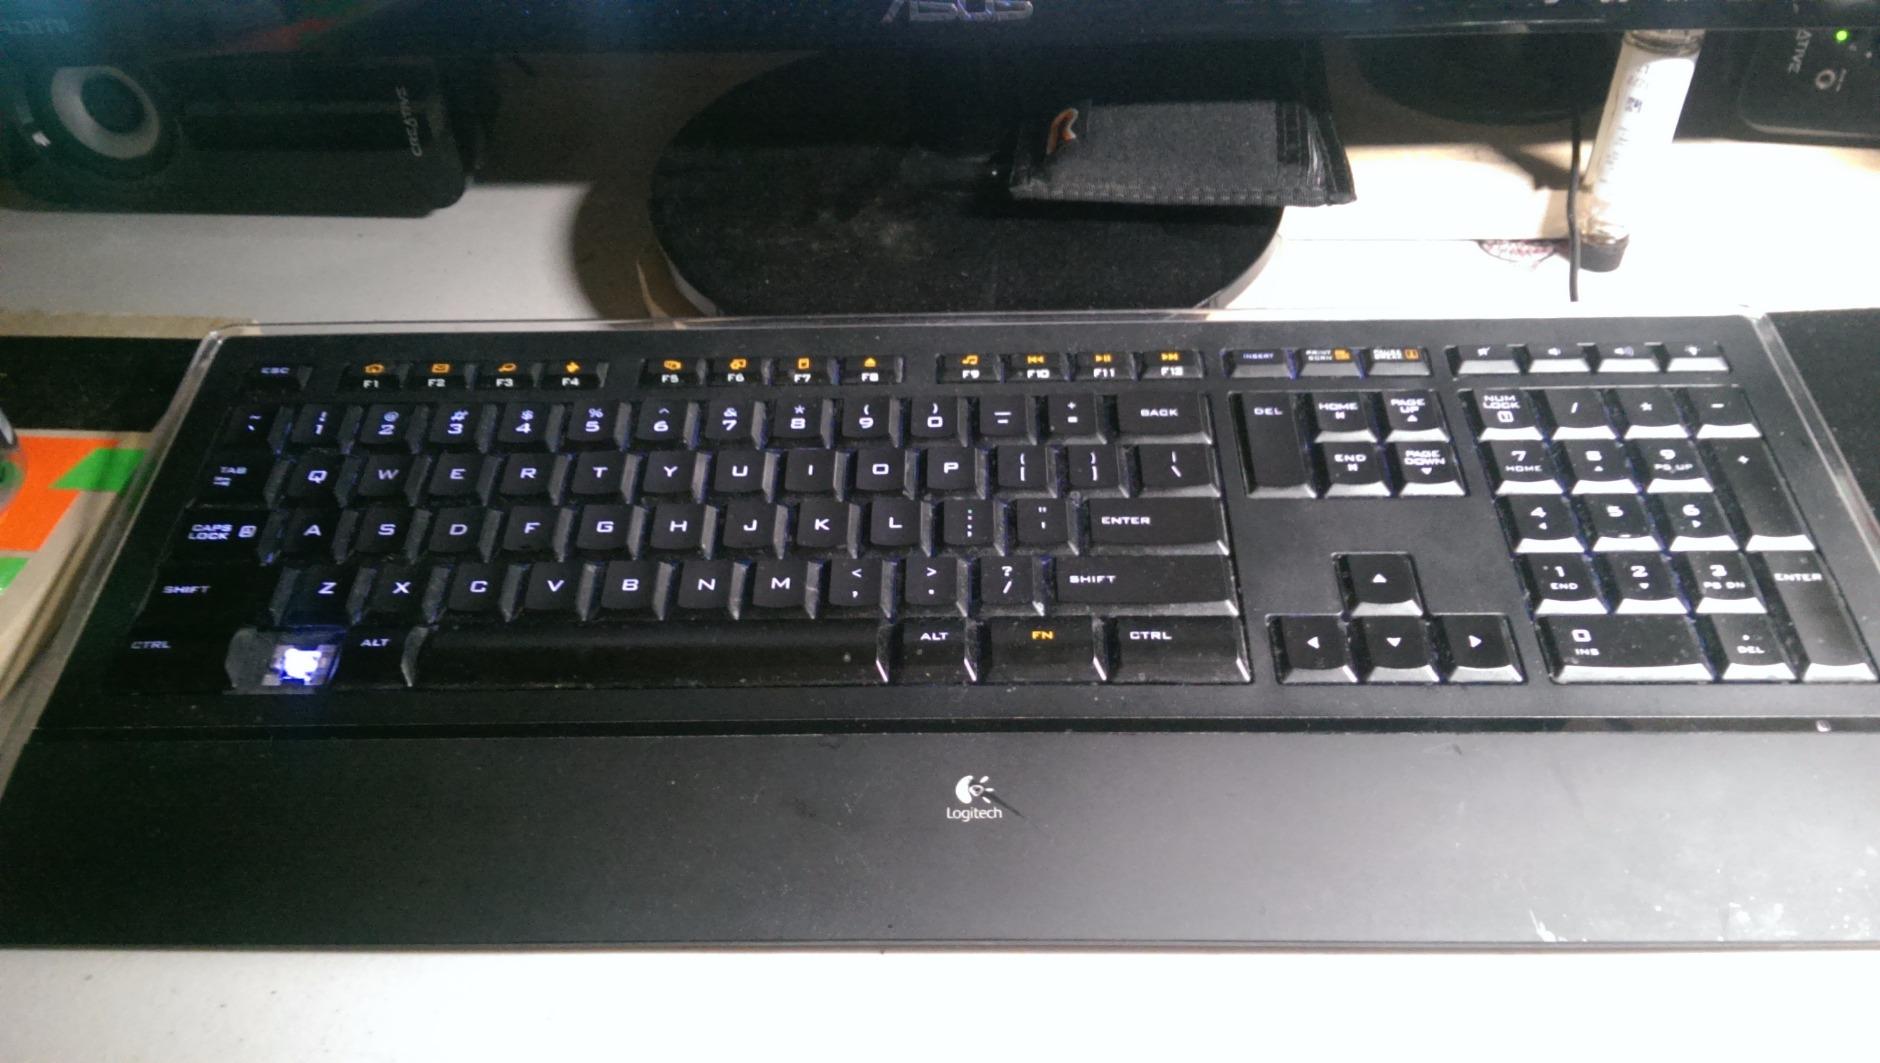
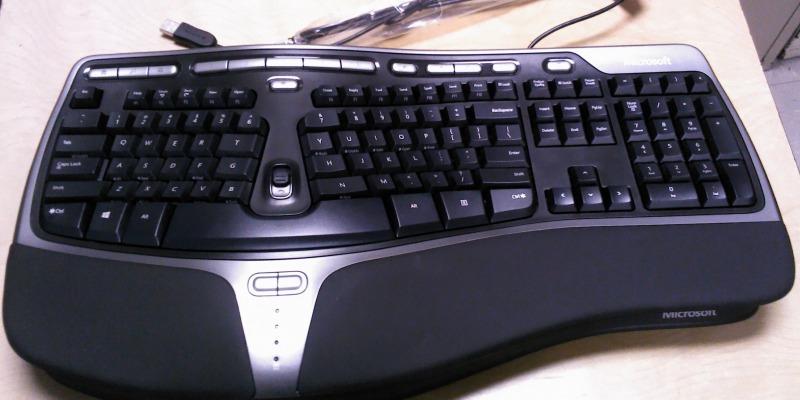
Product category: keyboard
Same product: no